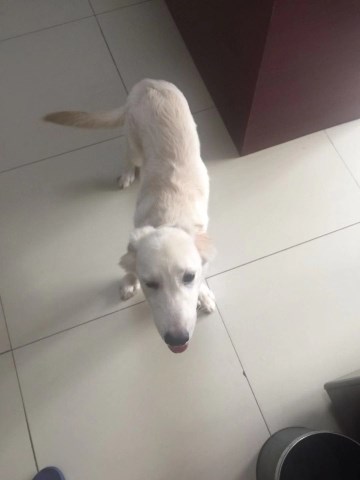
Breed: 5355-n000126-golden_retriever